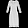
Label: Dress